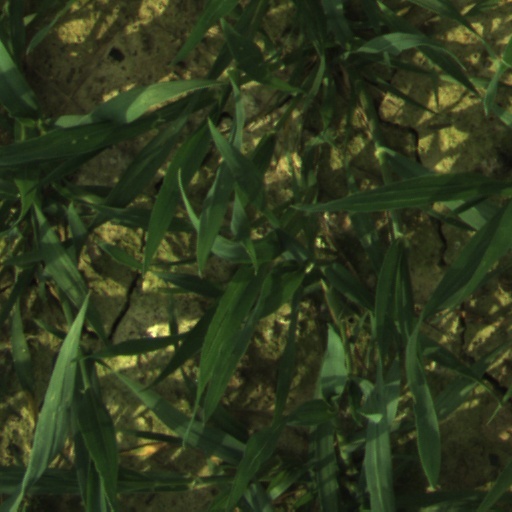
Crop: wheat